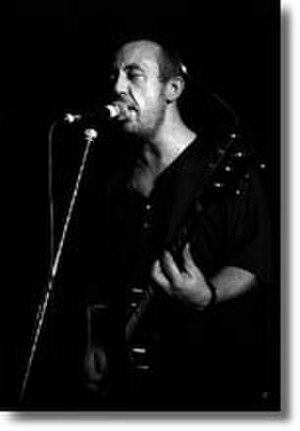
Leatherface est un groupe de punk rock britannique, originaire de Sunderland, en Angleterre. Il est formé en 1988 par le guitariste chanteur Frankie Stubbs et le guitariste Dickie Hammond. Groupe méconnu du grand public, ils sont parmi les premiers à mélanger le son et l'agressivité du punk rock avec des mélodies pop. Le charisme, la personnalité et la voix rauque et « gravilloneuse » de Frankie Stubbs ont fait de Leatherface un groupe culte dont l'influence se ressent pour nombre de groupes de punk rock mélodique et d'emocore actuels, en particulier toute la scène de Gainesville des années 2000.